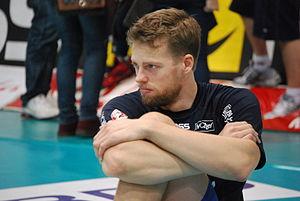
Marcus Nilsson est un joueur suédois de volley-ball né le 7 octobre 1982 à Torup. Il mesure 2,06 m et joue attaquant. Il totalise 76 sélections en équipe de Suède.